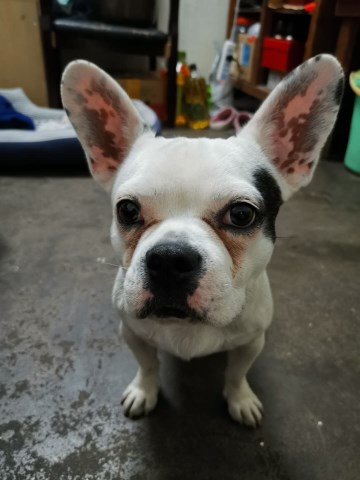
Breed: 1121-n000002-French_bulldog